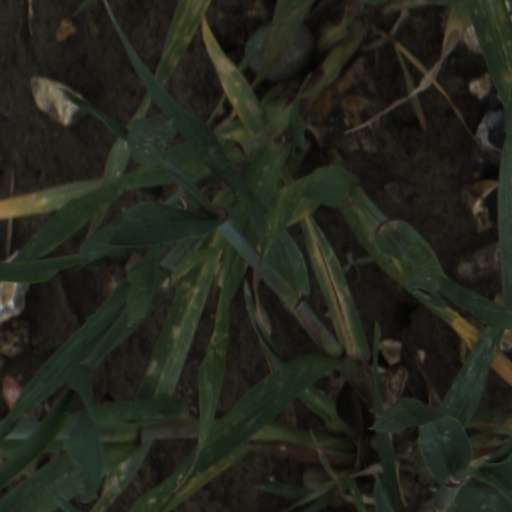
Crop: wheat